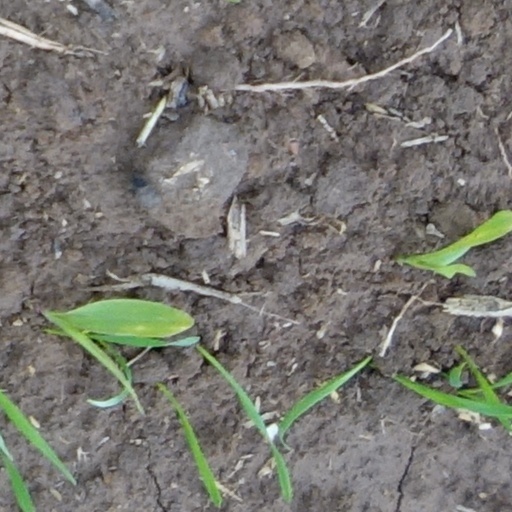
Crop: wheat